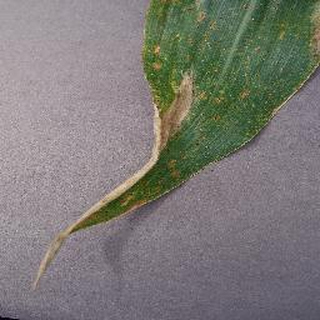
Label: corn_northern_leaf_blight